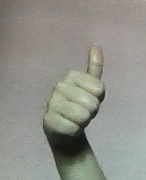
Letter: aleff